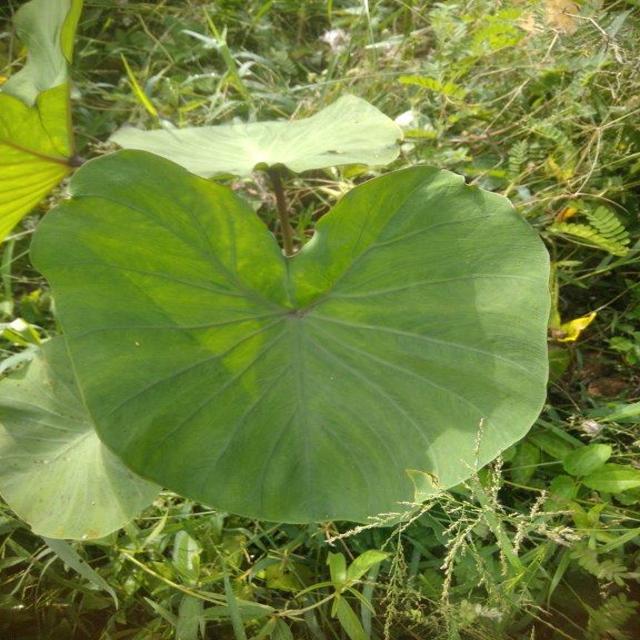
Label: Healthy